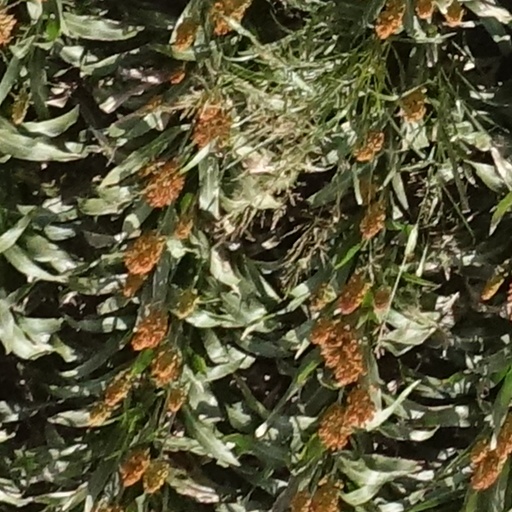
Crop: sorghum